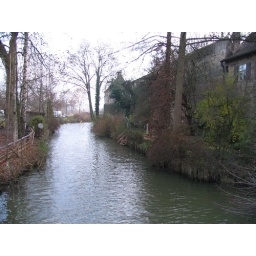
River running around wall